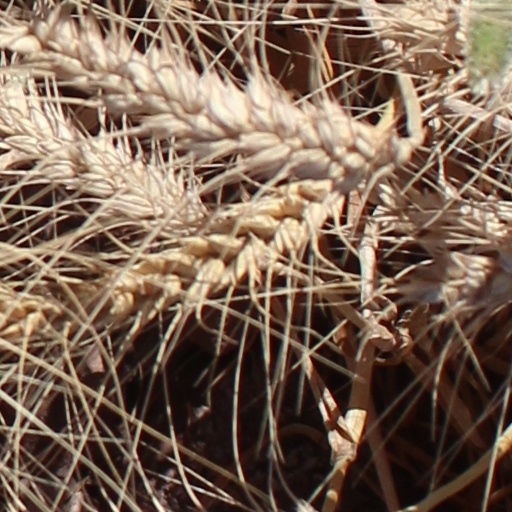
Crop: wheat